Academic art

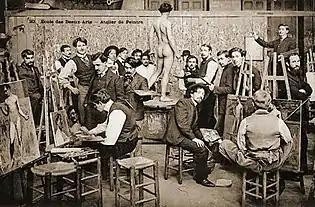
Male art students painting "from life" at the (School of Fine Arts) in Paris. Photographed late 1800s.

Napoleon was the "swan song" of the concept of art as a vehicle of moral values and a mirror of virtue. He actively patronized and employed artists to portray his personal glory, that of his Empire and of his political and military conquests. After him, the fragmentation and weakening of ideals began to become visible and irreversible. With the cooling of the libertarian ardor of the first Romantics, with the final failure of Napoleon's imperialist project, and with the popularization of an eclectic style that blended Romanticism and Neoclassicism, adapting them to the purposes of the bourgeoisie, which became one of the greatest sponsors of the arts, the emergence of a general feeling of resignation appeared, as well as a growing prevalence of individual bourgeois taste against idealistic collective systems. Soon the preferences of this social class, now so influential, penetrated higher education and became worthy objects of representation, changing the hierarchy of genres and proliferating portraits and all the so-called minor genres, such as everyday scenes and still-lifes, which became more pronounced as the century progressed.